2010 Singapore train depot trespass and vandalism case

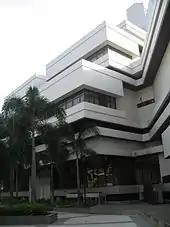
The Subordinate Courts of Singapore at Havelock Square, where Fricker pleaded guilty to the charges against him and was sentenced

On 25 June 2010, Fricker pleaded guilty to two charges of vandalism and trespassing in a protected place. A third charge, that he had committed an act of vandalism by cutting the fence of the depot, was taken into consideration.